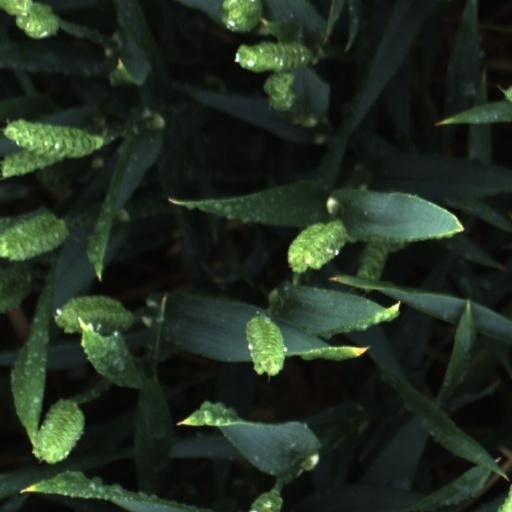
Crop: wheat